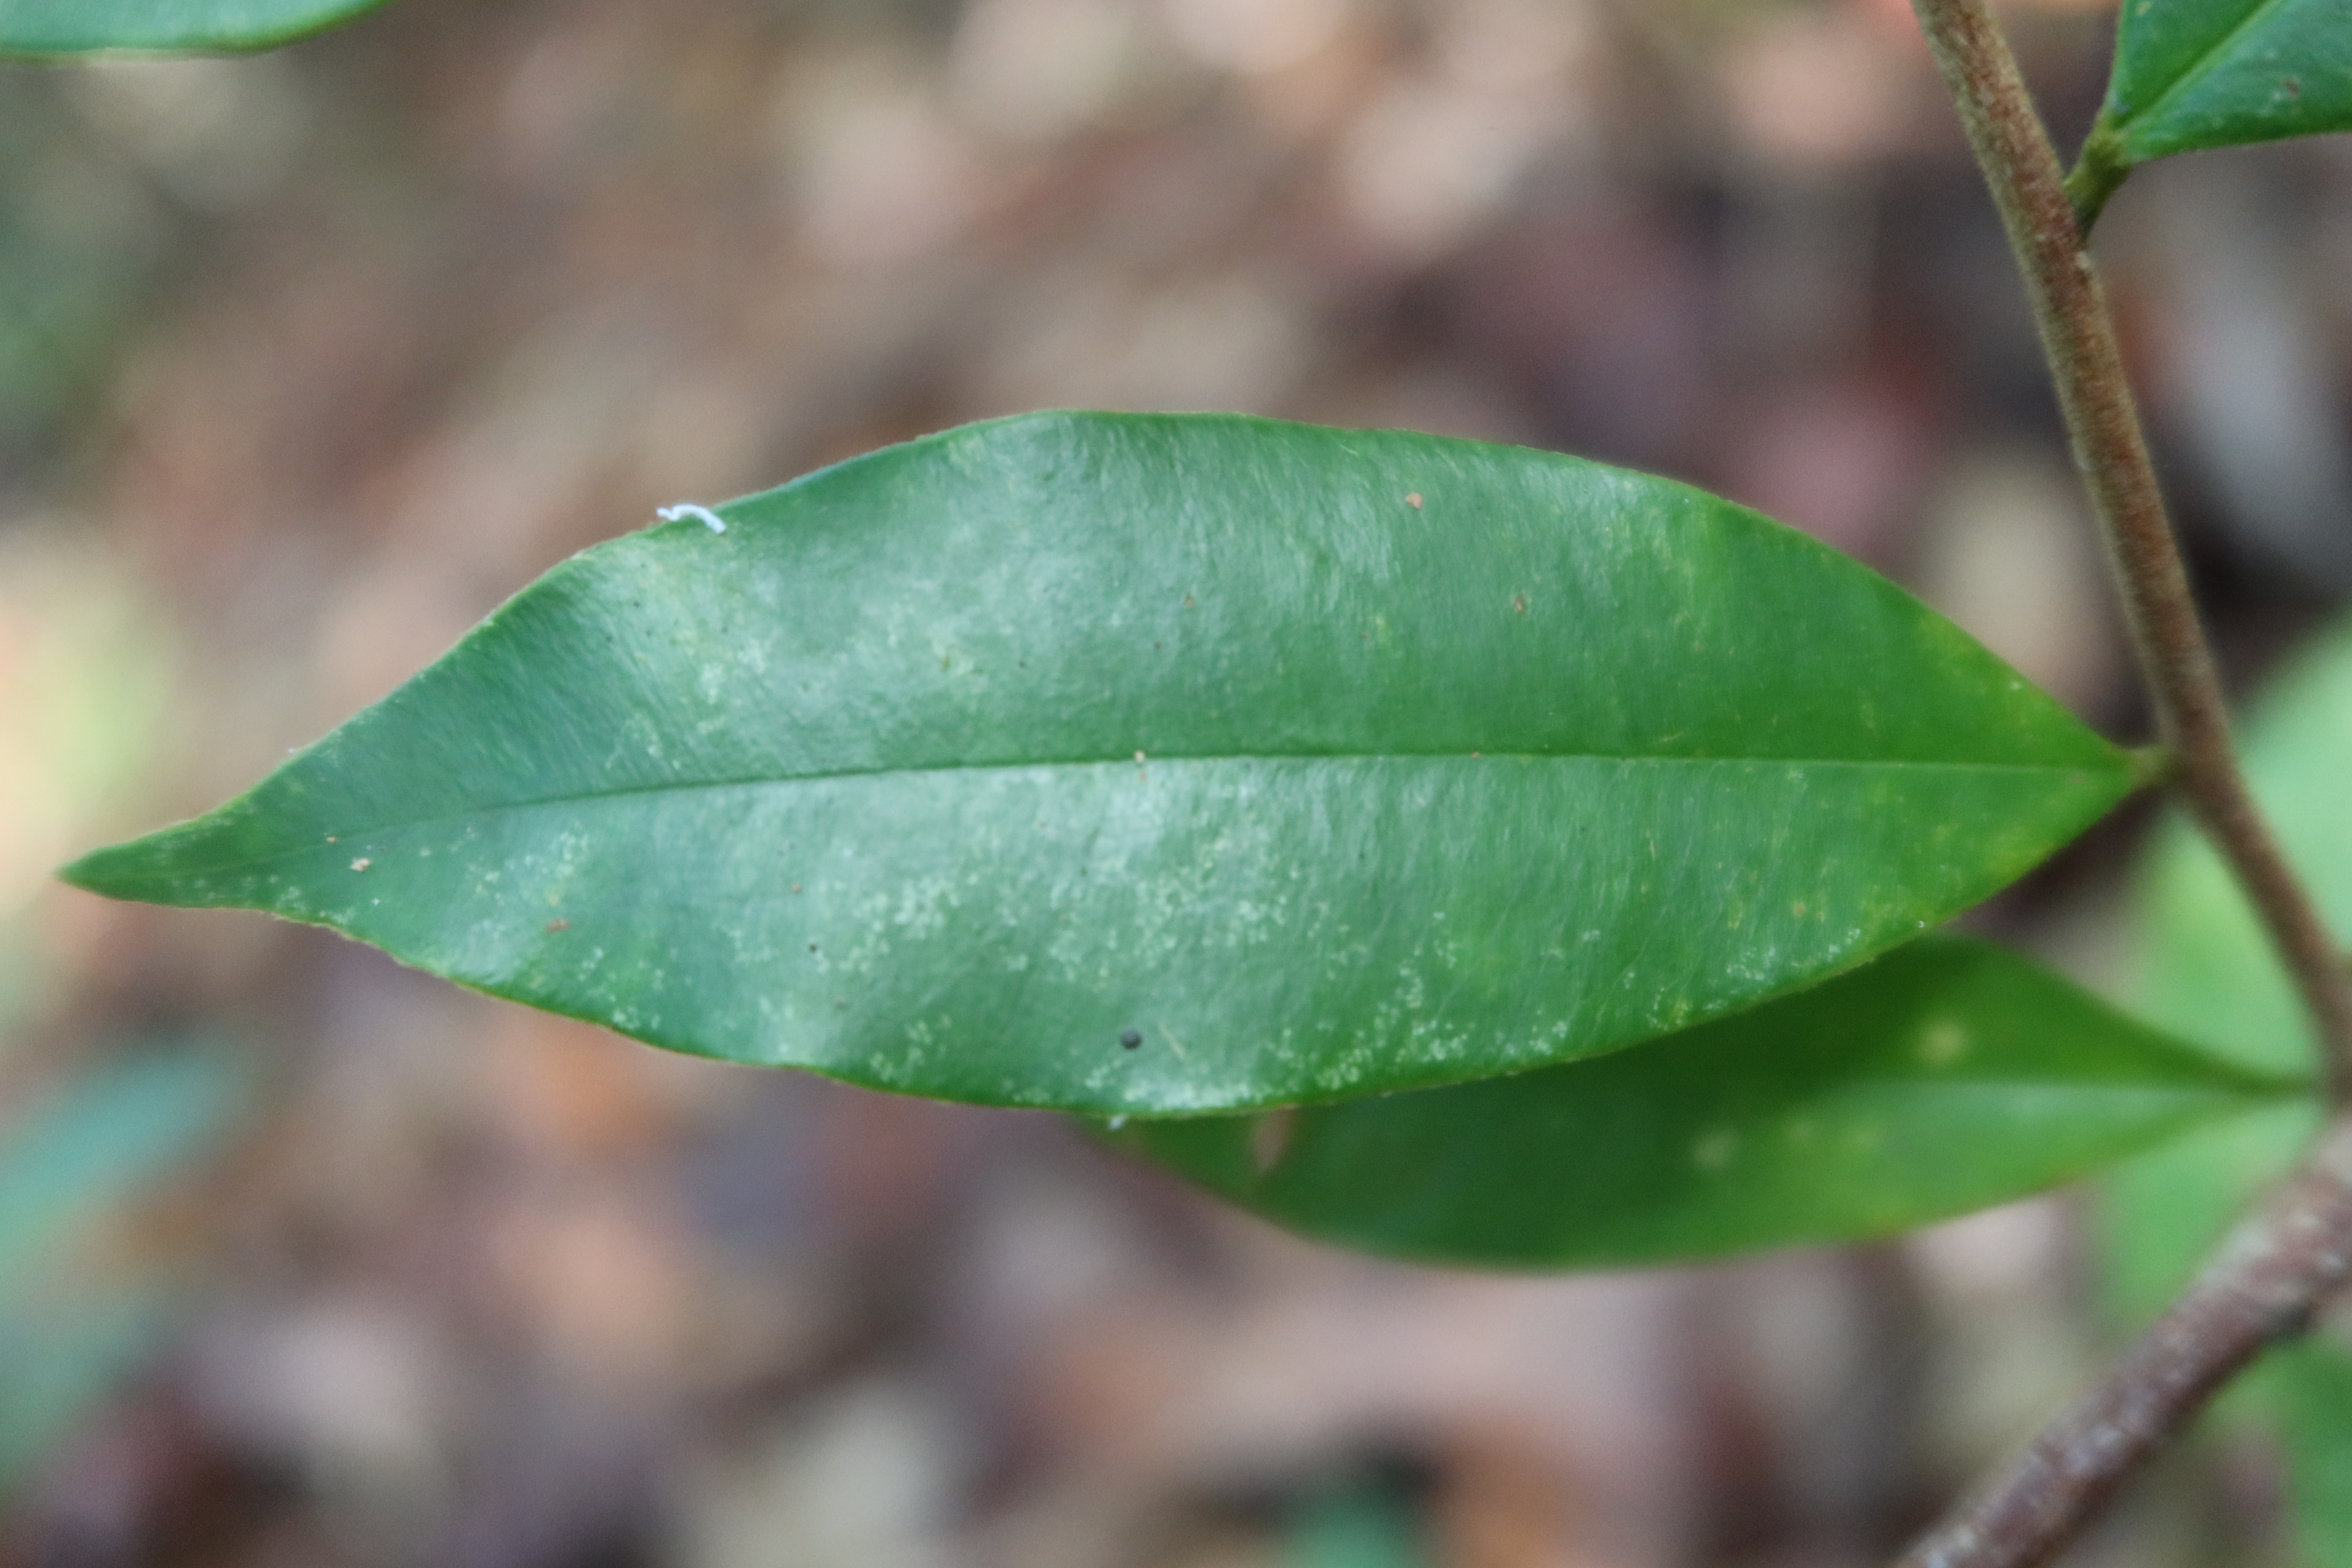
Label: Powdery mildew